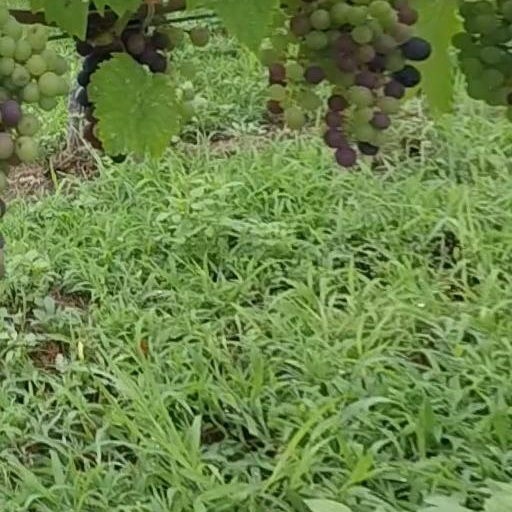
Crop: grape